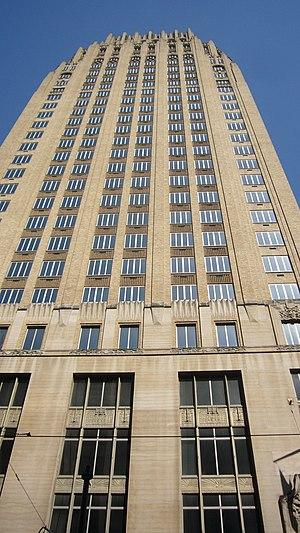
Ce qui suit est la liste des Historic Civil Engineering Landmarks, c'est-à-dire la liste des monuments historiques de génie civil, établie aux États-Unis par l' American Society of Civil Engineers depuis qu'elle a commencé le programme en 1964. Cette désignation est accordée à des projets, des structures et des sites situés aux États-Unis et dans le reste du monde. À compter de 2013, il y a plus de 260 éléments dans cette liste.